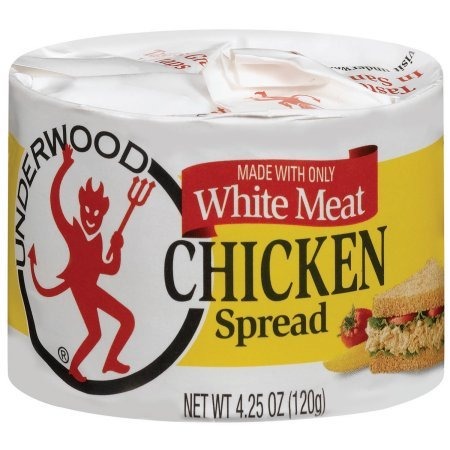
Item Name: Underwood Chicken Spread, 4.25 Ounce (Pack of 3)
Value: 12.75
Unit: Ounce

Price: 2.18